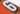
Number: 6